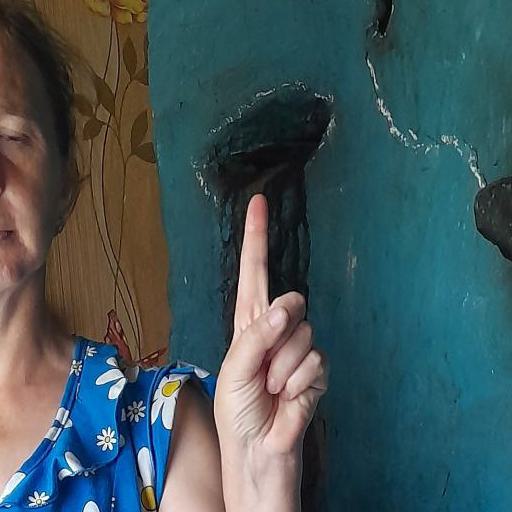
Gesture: one